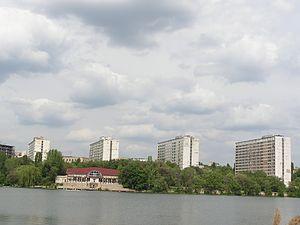
L'université nationale de Donetsk est une université située à Donetsk, capitale du Donbass, à l'est de l'Ukraine. Elle a été fondée le 15 juillet 1937 du temps de l'URSS, sous le nom d'institut pédagogique de Stalino, alors que la ville s'appelait Stalino. De 1965 à 2000, elle s'est intitulée université d'État de Donetsk et a pris son nom actuel, le 11 septembre 2000.